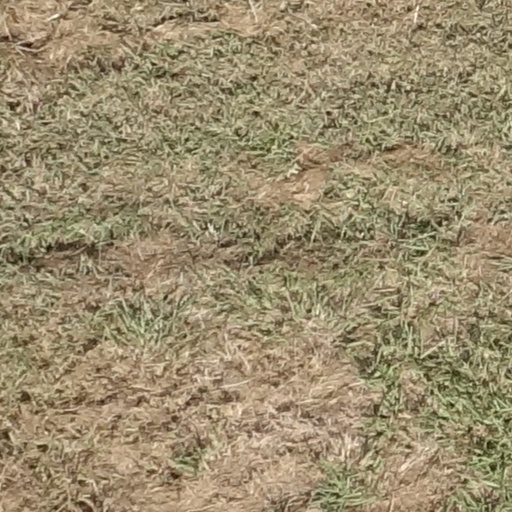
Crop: sorghum